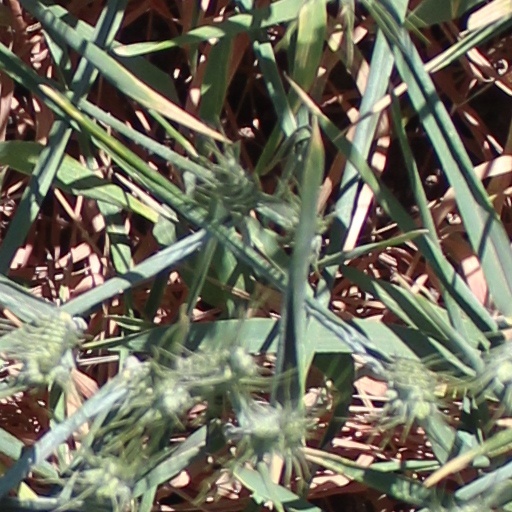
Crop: wheat